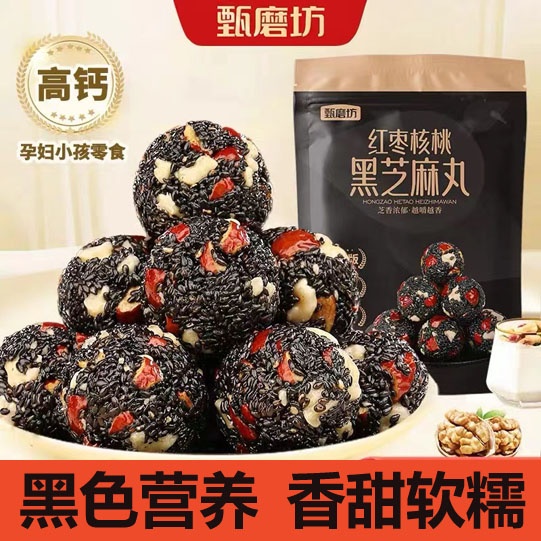
【甄磨坊】红枣核桃黑芝麻丸250g/袋（内含约22颗）真材实料 营养解馋
品牌：甄磨坊 商品名称：【甄磨坊】红枣核桃黑芝麻丸250g/袋（内含约22颗）真材实料 营养解馋 美国黑芝麻丸北美 产地：中国大陆 口味：红枣核桃芝麻丸250g 包装方式：包装 净含量：250g/袋（内含约22颗） 厂名：焦作宗源食品有限公司 厂址：河南省焦作市武陟县产业集聚区二期14号楼4楼 保质期：60天
Brand: 甄磨坊
Category: Food, Beverages & Tobacco > Food Items > Fruits & Vegetables > Fresh & Frozen Vegetables > Water Chestnuts